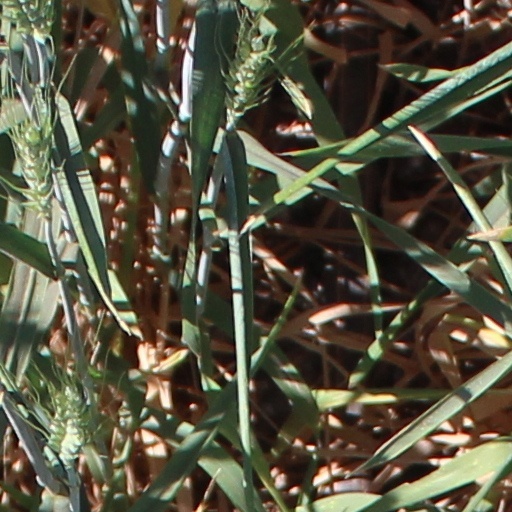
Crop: wheat